Bruhs Mero and Gean Harwood

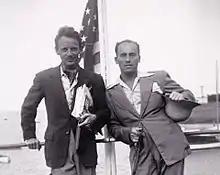
Bruhs Mero and Gean Harwood

The lives of Bruhs Mero (February 15, 1911 – August 10, 1995) and L. Eugene "Gean" Harwood (1909–2006) are recounted in the book by Harwood, "The Oldest Gay Couple in America: A Seventy-Year Journey Through Same-Sex America".